Balita Pilipinas Ngayon

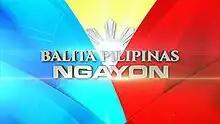
Title card

"Ngayon" is a Philippine television news broadcasting show broadcast by GMA News TV. Anchored by Maki Pulido and Mark Salazar, it premiered on July 11, 2011. The show concluded on May 31, 2019.